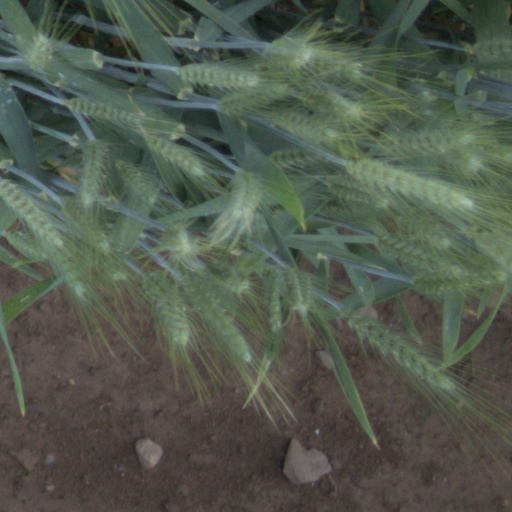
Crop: wheat